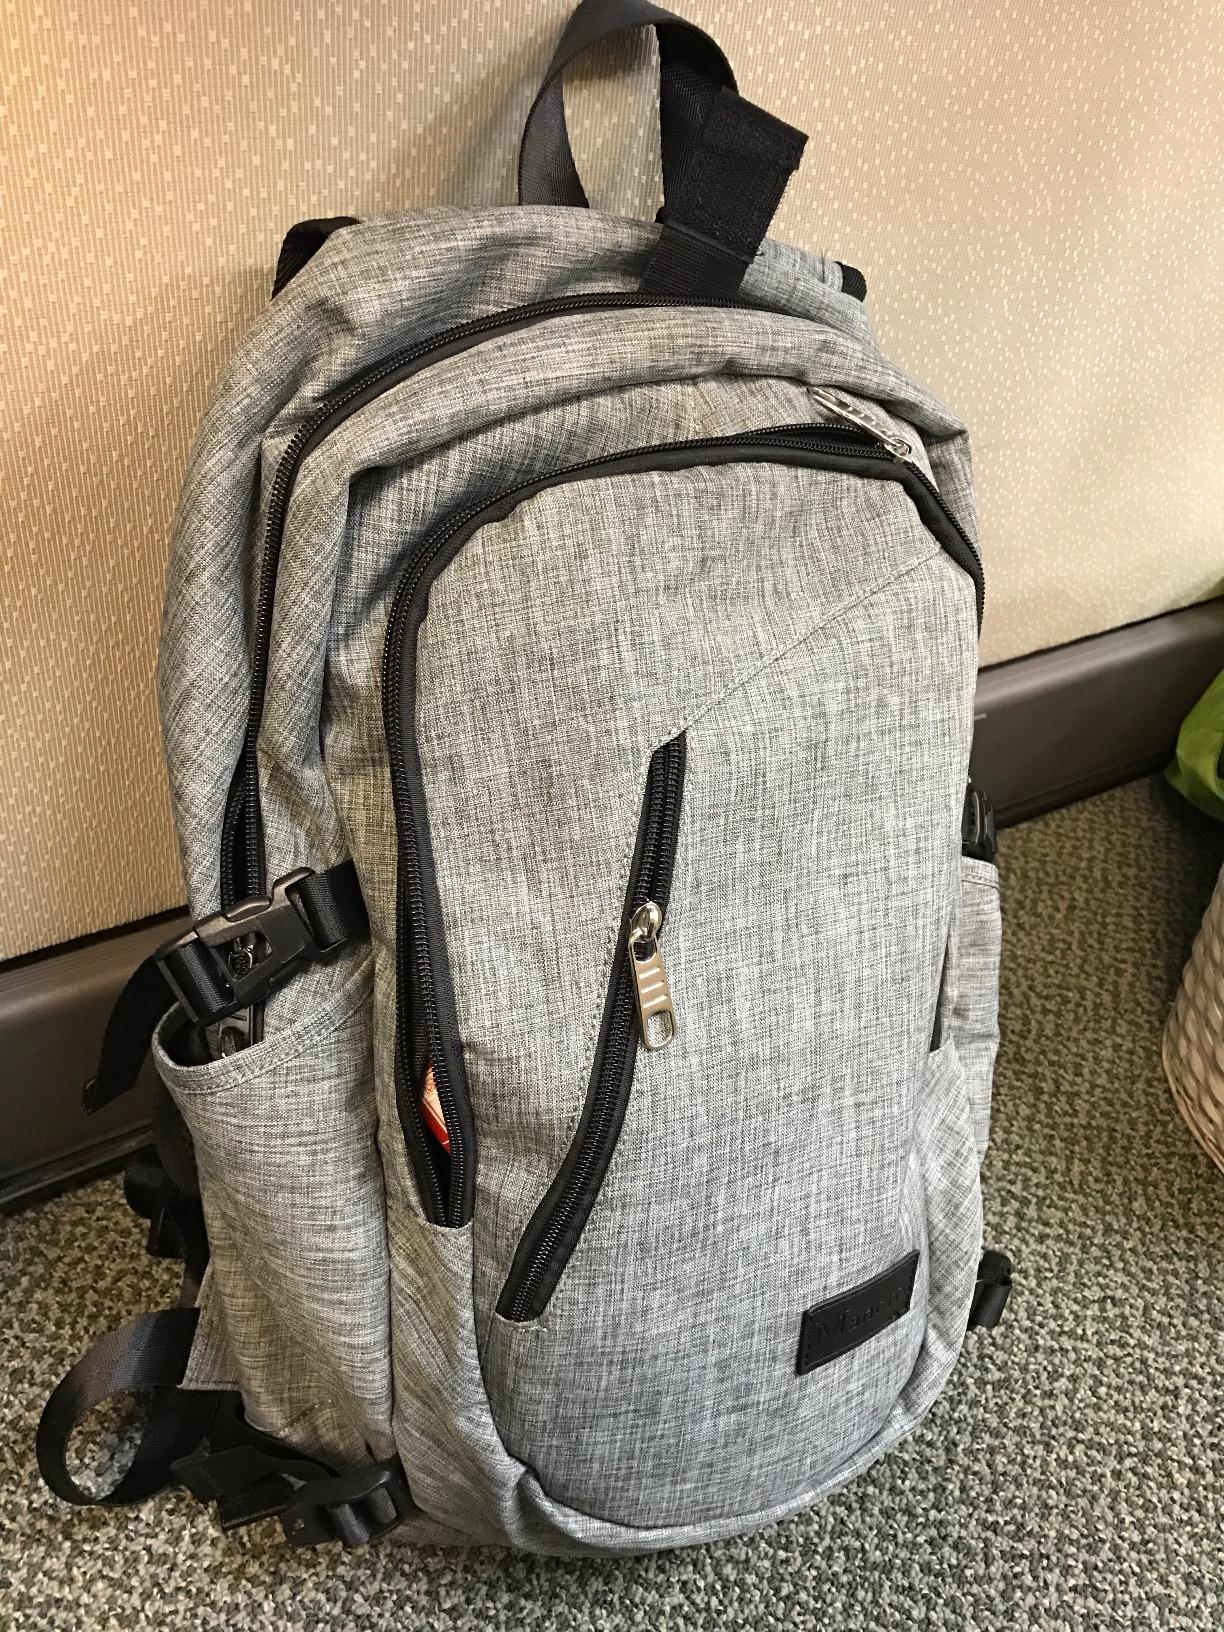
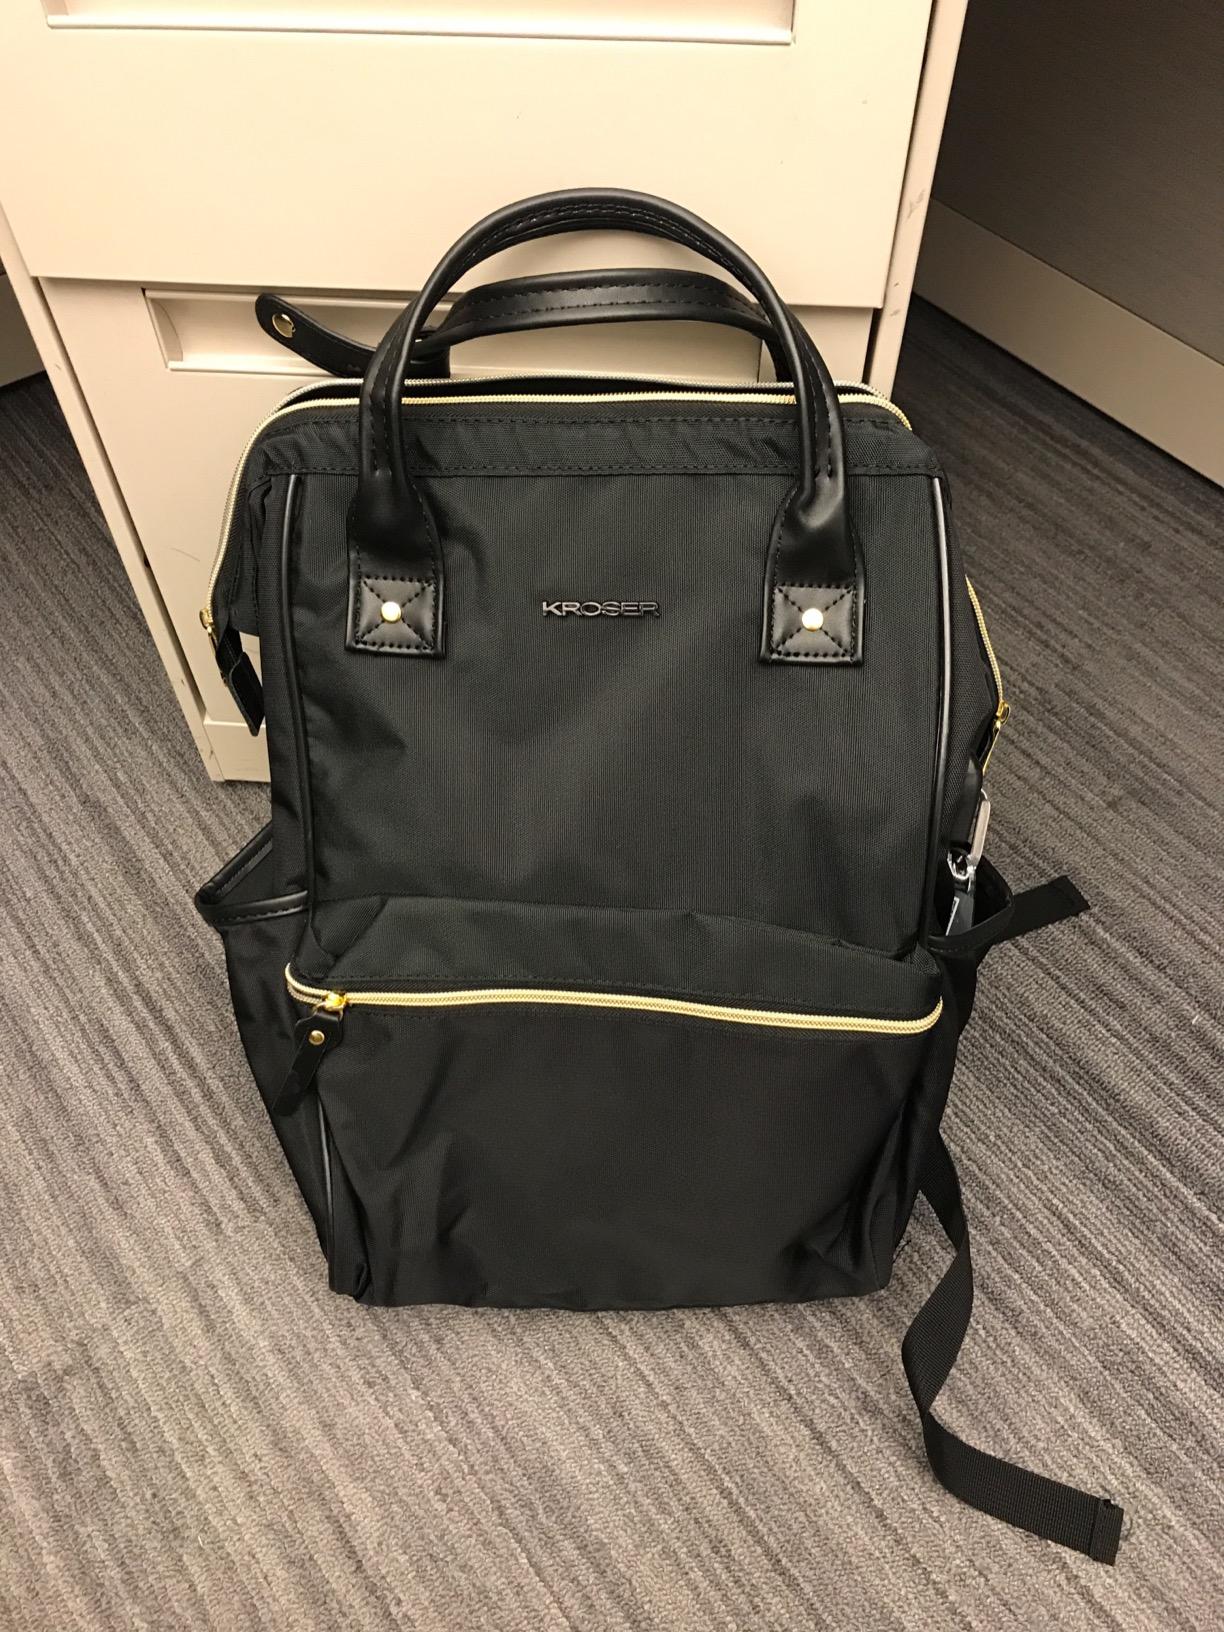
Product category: bag
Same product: no